Kazakhstan

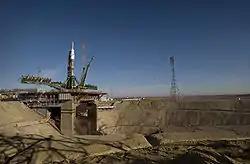
Baikonur Cosmodrome is the world's oldest and largest operational spaceport.

Energy has been the leading economic sector. Production of crude oil and natural gas condensate from the oil and gas basins of Kazakhstan amounted to in 2012 up from in 2003. Kazakhstan raised oil and gas condensate exports to 44.3 million tons in 2003, 13% higher than in 2002. Gas production in Kazakhstan in 2003, amounted to , up 22.7% compared to 2002, including natural gas production of . Kazakhstan holds about of proven recoverable oil reserves and of gas. Kazakhstan is the 19th largest oil-producing nation in the world. Kazakhstan's oil exports in 2003, were valued at more than $7 billion, representing 65% of overall exports and 24% of the GDP.